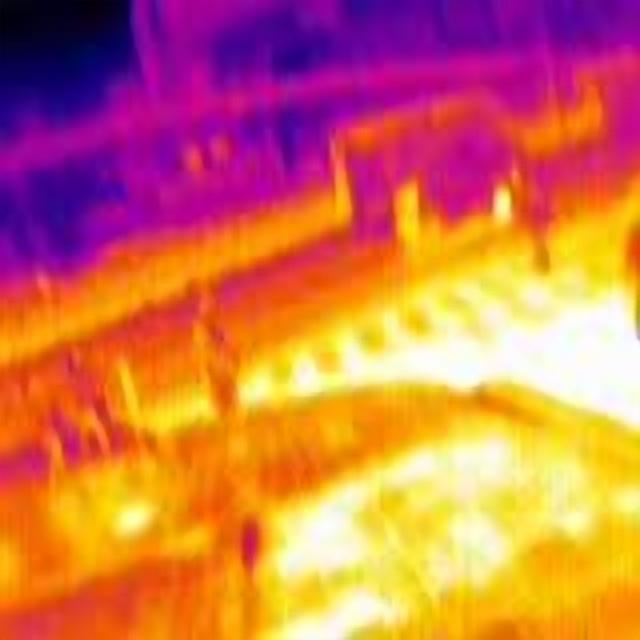
Detected objects:
label: person
label: person
label: person
label: person